Marriage in ancient Greece

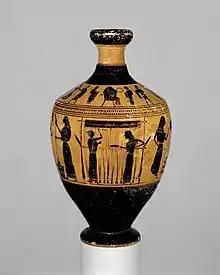
Black-Figure vase painting of women engaged in wool-working

Once married, domestic life began. The domestic space and duties were divided by male and female. The women would have their space upstairs, and the men downstairs. This was to keep the women out of sight when any visitors or strangers were present in the space. Any entertainment would also happen in the men's quarters so as to make sure the women were hidden. It is thought that this seclusion of women may also have acted as a status symbol, as it was only wealthy families who could afford to have the space and staff to keep their women entirely secluded. The seclusion of women also guarantees the legitimacy to any children the woman has. In the women's space both free and slave women would mix company, working together to produce textiles. Weaving and producing textiles were considered an incredibly important task for women, and they would often offer particularly fine works to the gods. If the women wished to work outside on warm days they were able to do so in an interior courtyard. It was also important for women to be able to oversee the tasks of the household and slaves in the absence of her husband. A husband would 'train' his wife to do this properly, as men could potentially be gone for long periods of time to deal with concerns of either democratic or military importance.